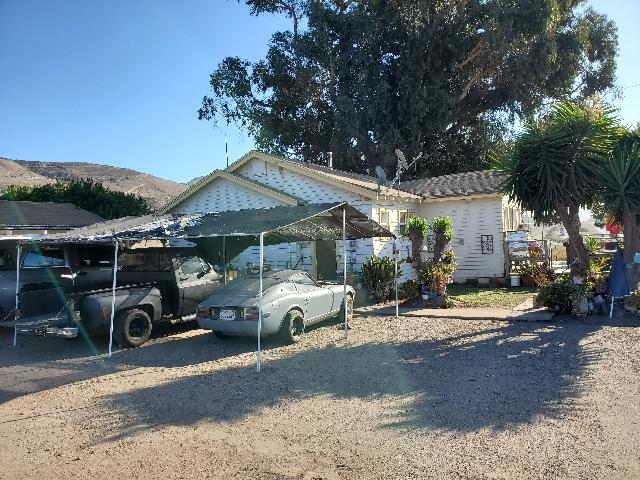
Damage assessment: no_damage